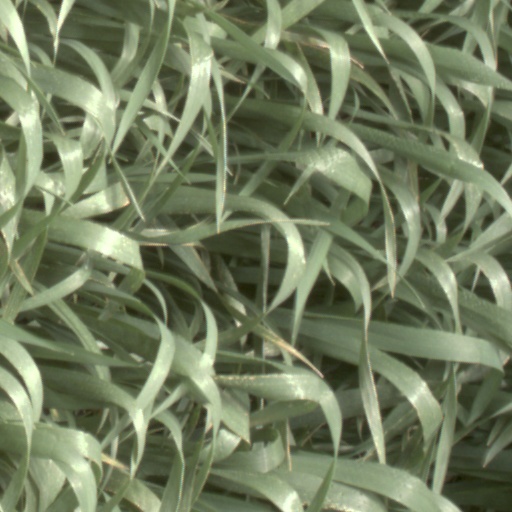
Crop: wheat